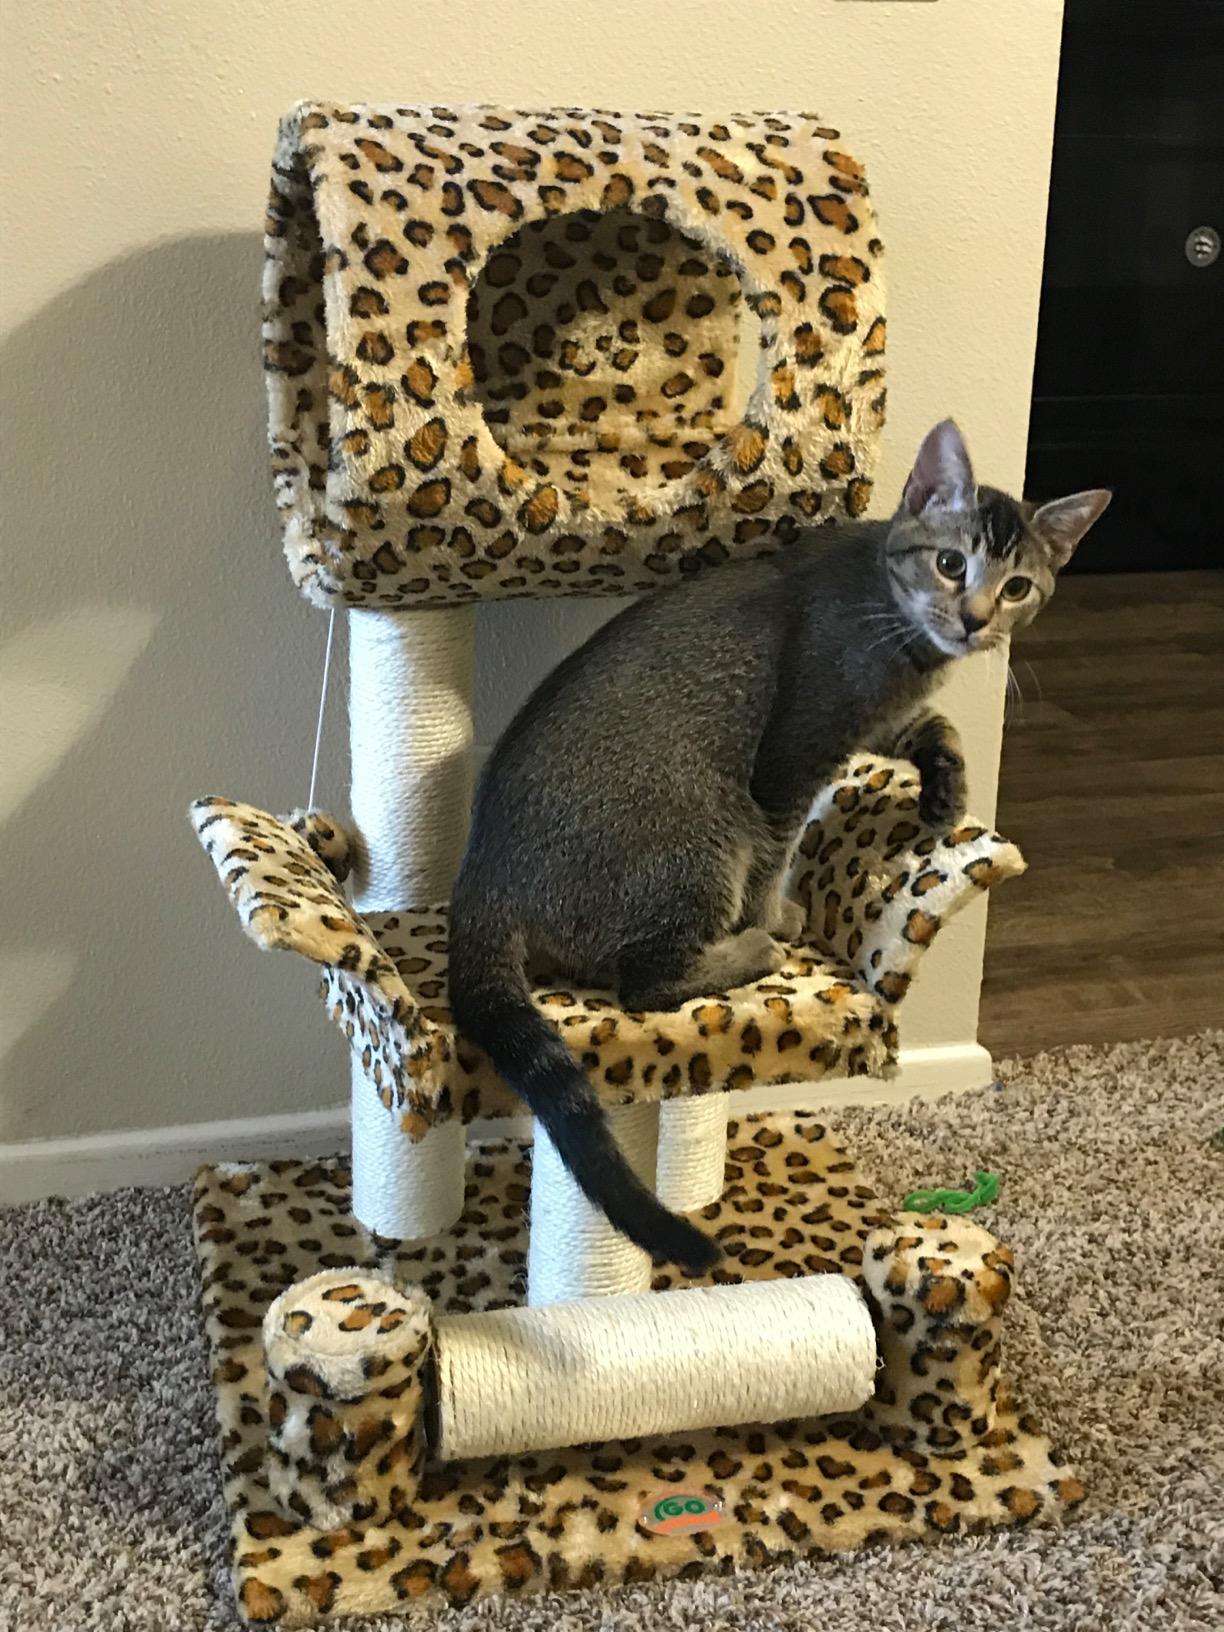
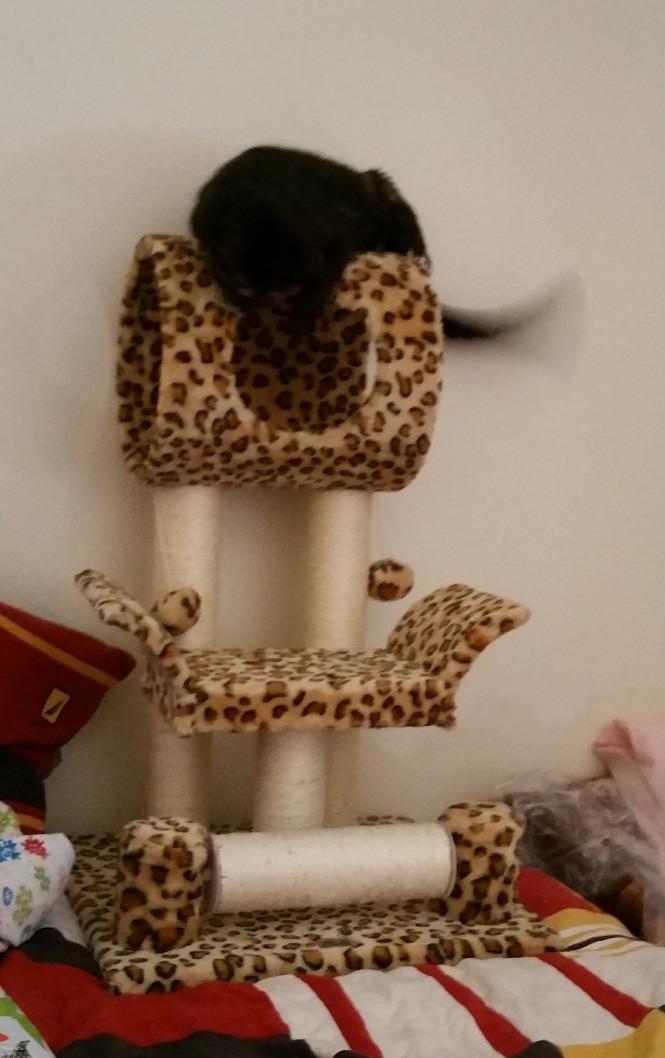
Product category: items_cat tree
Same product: yes